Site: brandenburg
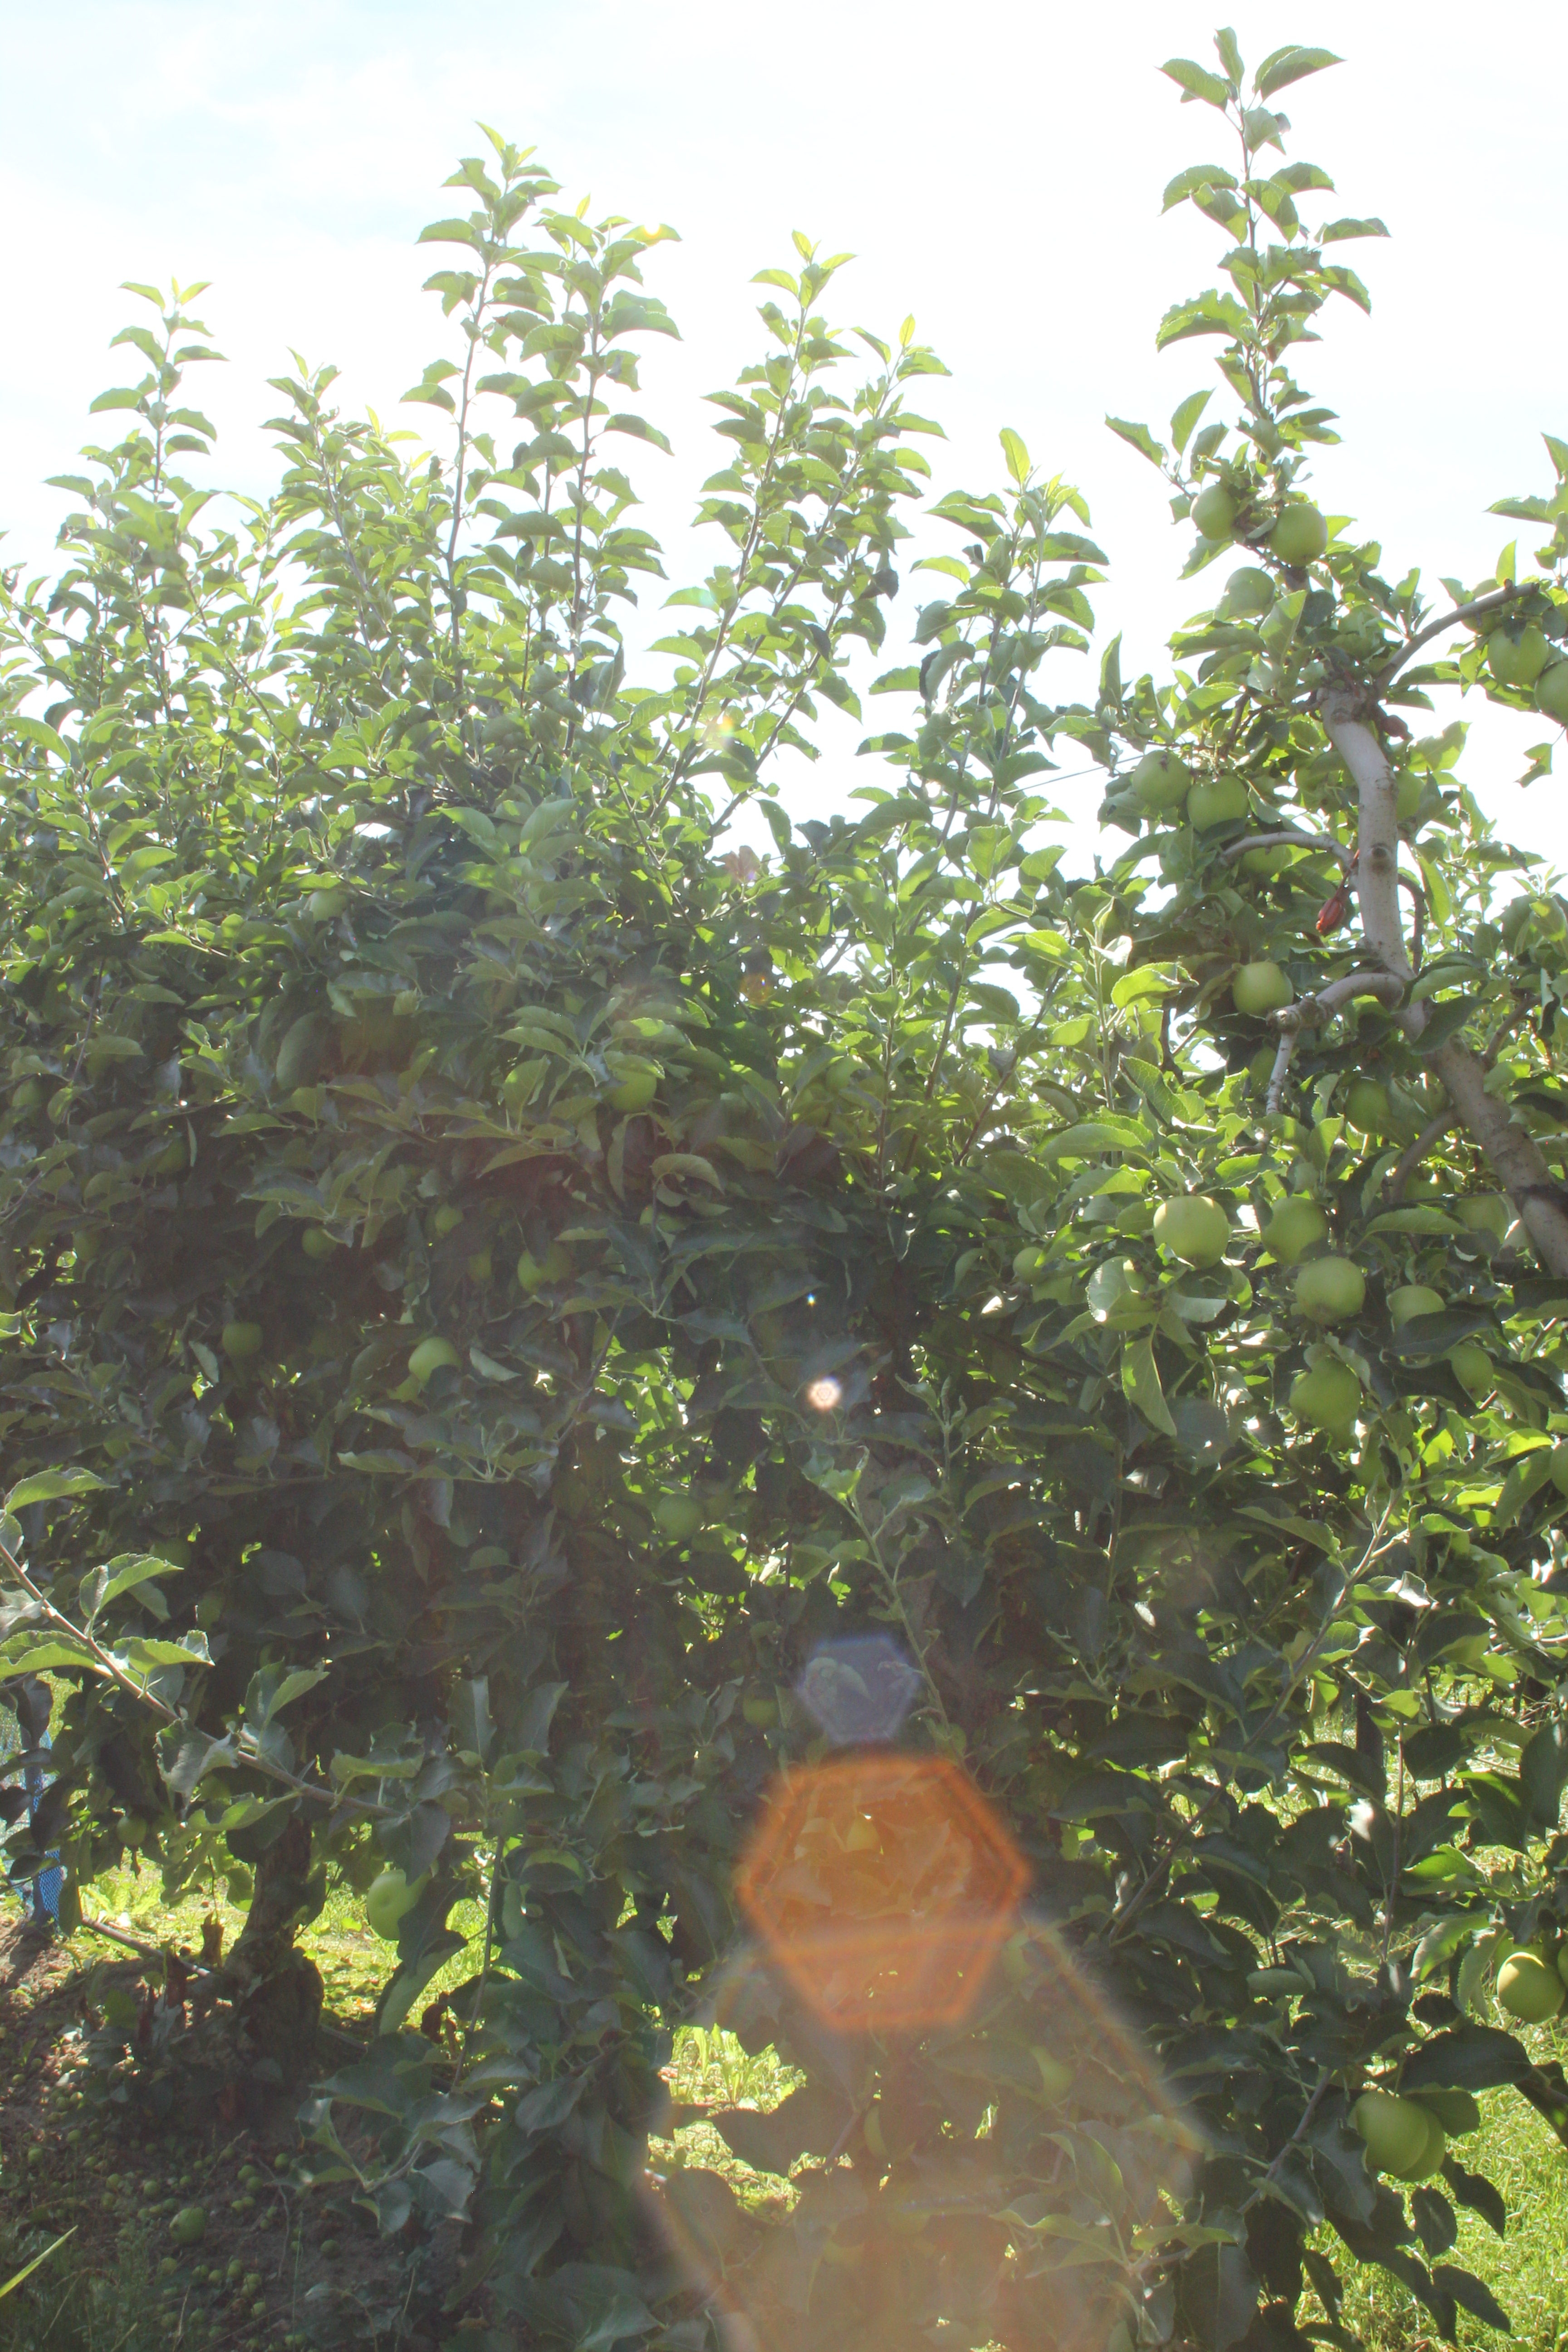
Growth stage (BBCH 77): Development of fruit